Camille Munro

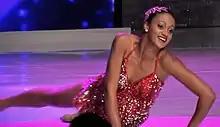
Munro dancing at the Miss World 2013 talent competition

Camille Munro (born September 2, 1990) is a Canadian dancer and beauty pageant titleholder. In 2013, she became the first woman from Saskatchewan to be named Miss World Canada in 50 years. The competition took place in Richmond, British Columbia. There were 35 contestants at the pageant, but Munro was the only one from Saskatchewan. She planned to spend the year practicing humanitarianism. Her win secured her entry into the Miss World 2013 pageant in Jakarta, Indonesia that September where she made the top 20 out of 127 contestants and placed 5th place overall in the talent segment of the competition. Also that year, Munro graduated from the University of Regina with a bachelor's degree in human justice. As part of her program, she did an internship with the United Way of Canada.